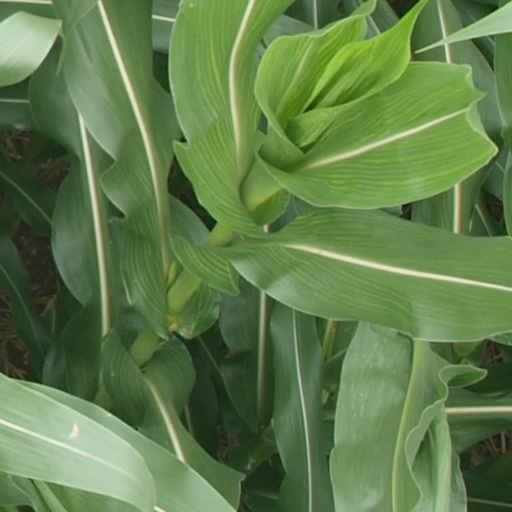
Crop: maize; corn